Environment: real
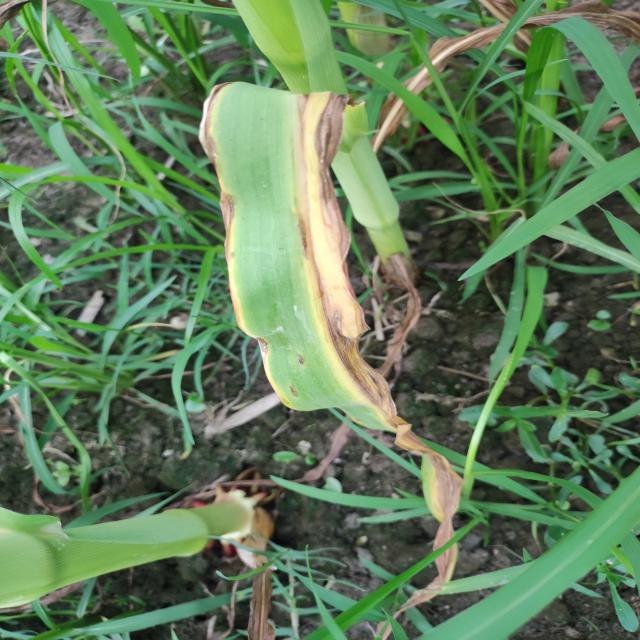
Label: potassium_deficiency